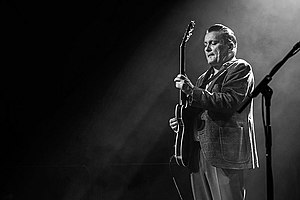
Ronni Boysen
Ronni Boysen